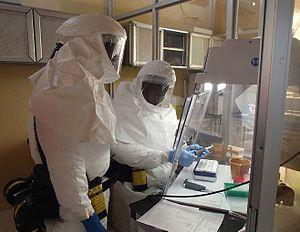
Créée en 2015, la liste de l'OMS des maladies prioritaires établit annuellement l'ensemble des maladies et pathogènes qui représentent une menace importante pour la santé publique par leur potentiel épidémique.